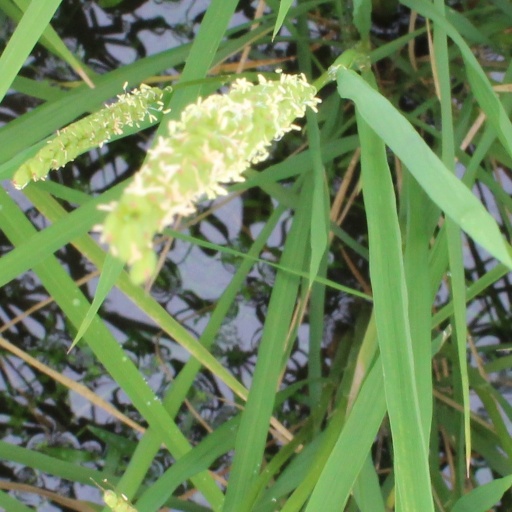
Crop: rice